Anal Cunt

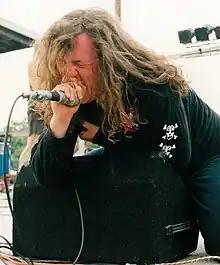
Vocalist Seth Putnam performing with Anal Cunt at the 1993 Relapse Festival

Although Anal Cunt had released a lot of material, their records were mostly out of print and hard to find, so they got in contact with Earache Records, which had previously shown an interest in the band. Anal Cunt wanted a label that would not only keep their records in stock but also pay for their tours, as the band at the time was operating essentially at a loss. Earache replied to Anal Cunt, asking to hear some new material. The band thereupon went into a studio in September to record what would later be released on Relapse Records as "Morbid Florist". Fred Ordonez briefly quit, but was invited to rejoin after unsuccessful searches for a replacement and Earache Records decided to sign them.